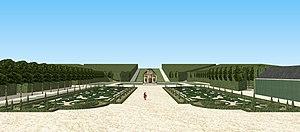
Vue des jardins de Wideville depuis le rez-de-chaussée du château.
Le château de Wideville est situé en France sur la commune de Crespières dans le département des Yvelines, en région Île-de-France, à 17 km à l'ouest de Saint-Germain-en-Laye.